Asama-class cruiser

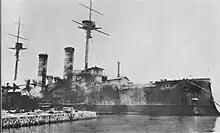
"Asama" on 25 August 1946

The ship returned home in 1943 and began to lay defensive minefields in 1944. She was moderately damaged by a mine in April 1945 and struck an American mine two months later. By this time, her armament had been augmented with approximately ten 25 mm Type 96 AA guns in single mounts and 80 depth charges. In addition "Tokiwa" was fitted with Type 3, Mark 1, Model 3 and Type 2, Mark 2, Model 1 air search radars. While in northern Japan a few days before the end of the war, "Tokiwa" was severely damaged by American carrier aircraft and had to be beached by her crew lest she sink.